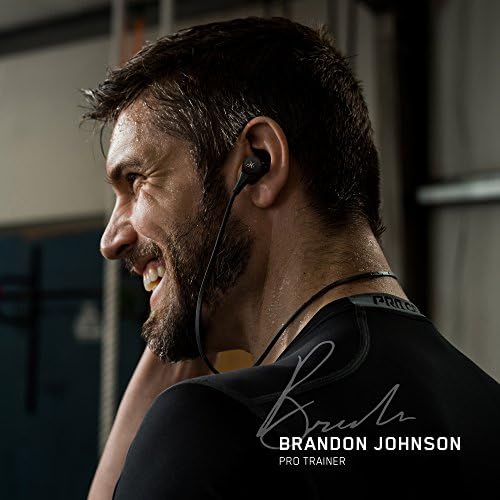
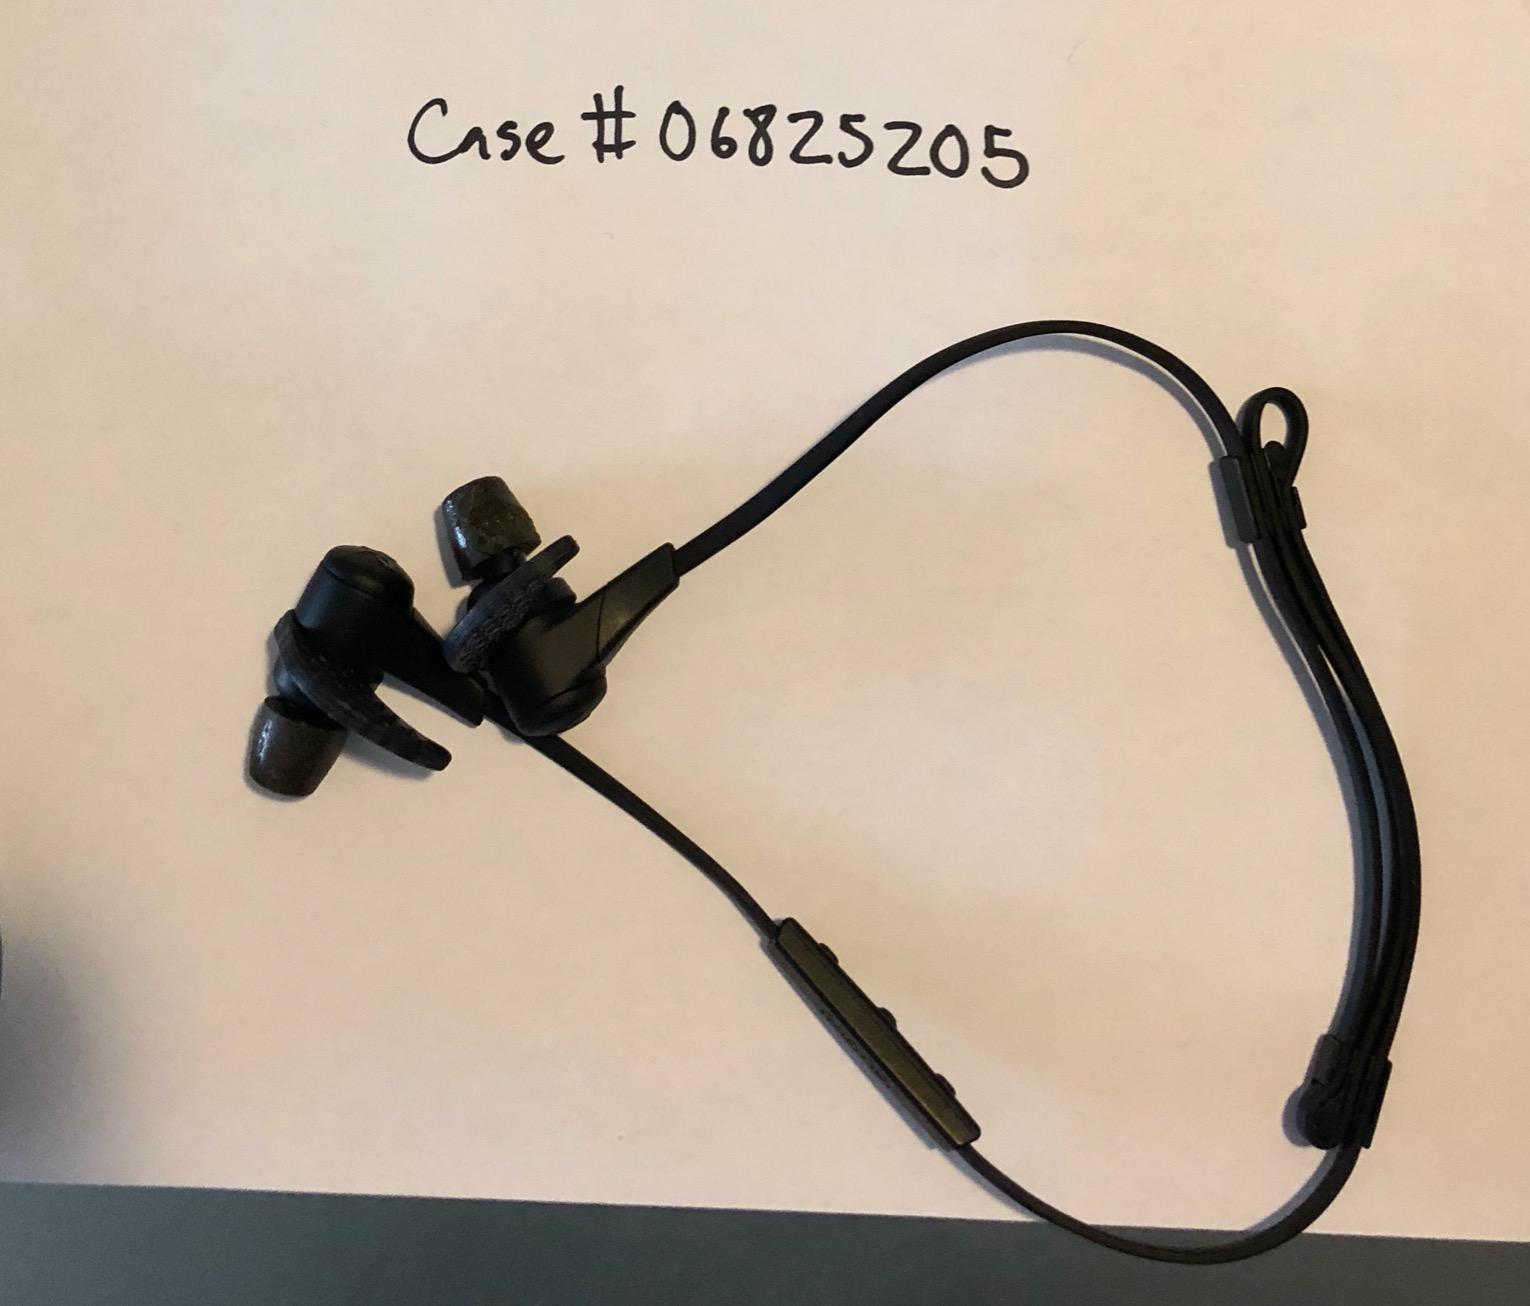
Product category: headphones
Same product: yes